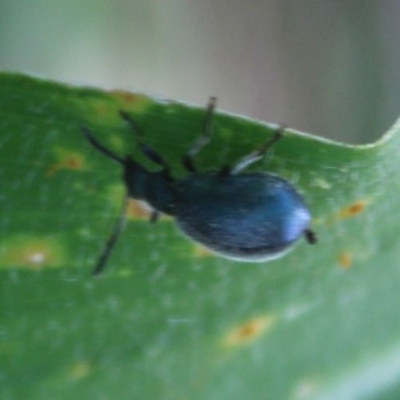
Crop: Maize
Condition: leaf beetle